Chris Owens (actor)

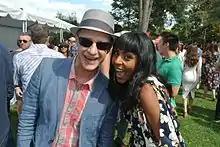
Owens (left) with actress Farah Merani at 2016 CFC Annual BBQ Fundraiser

Christopher Bradley Owens (born 7 September 1961) is a Canadian actor. He is best known for his performances on the television series "The X-Files".